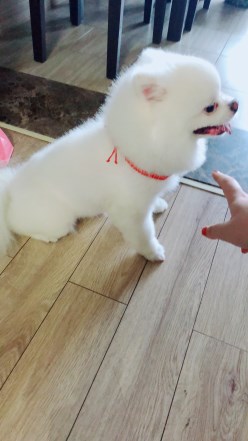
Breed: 1936-n000005-Pomeranian